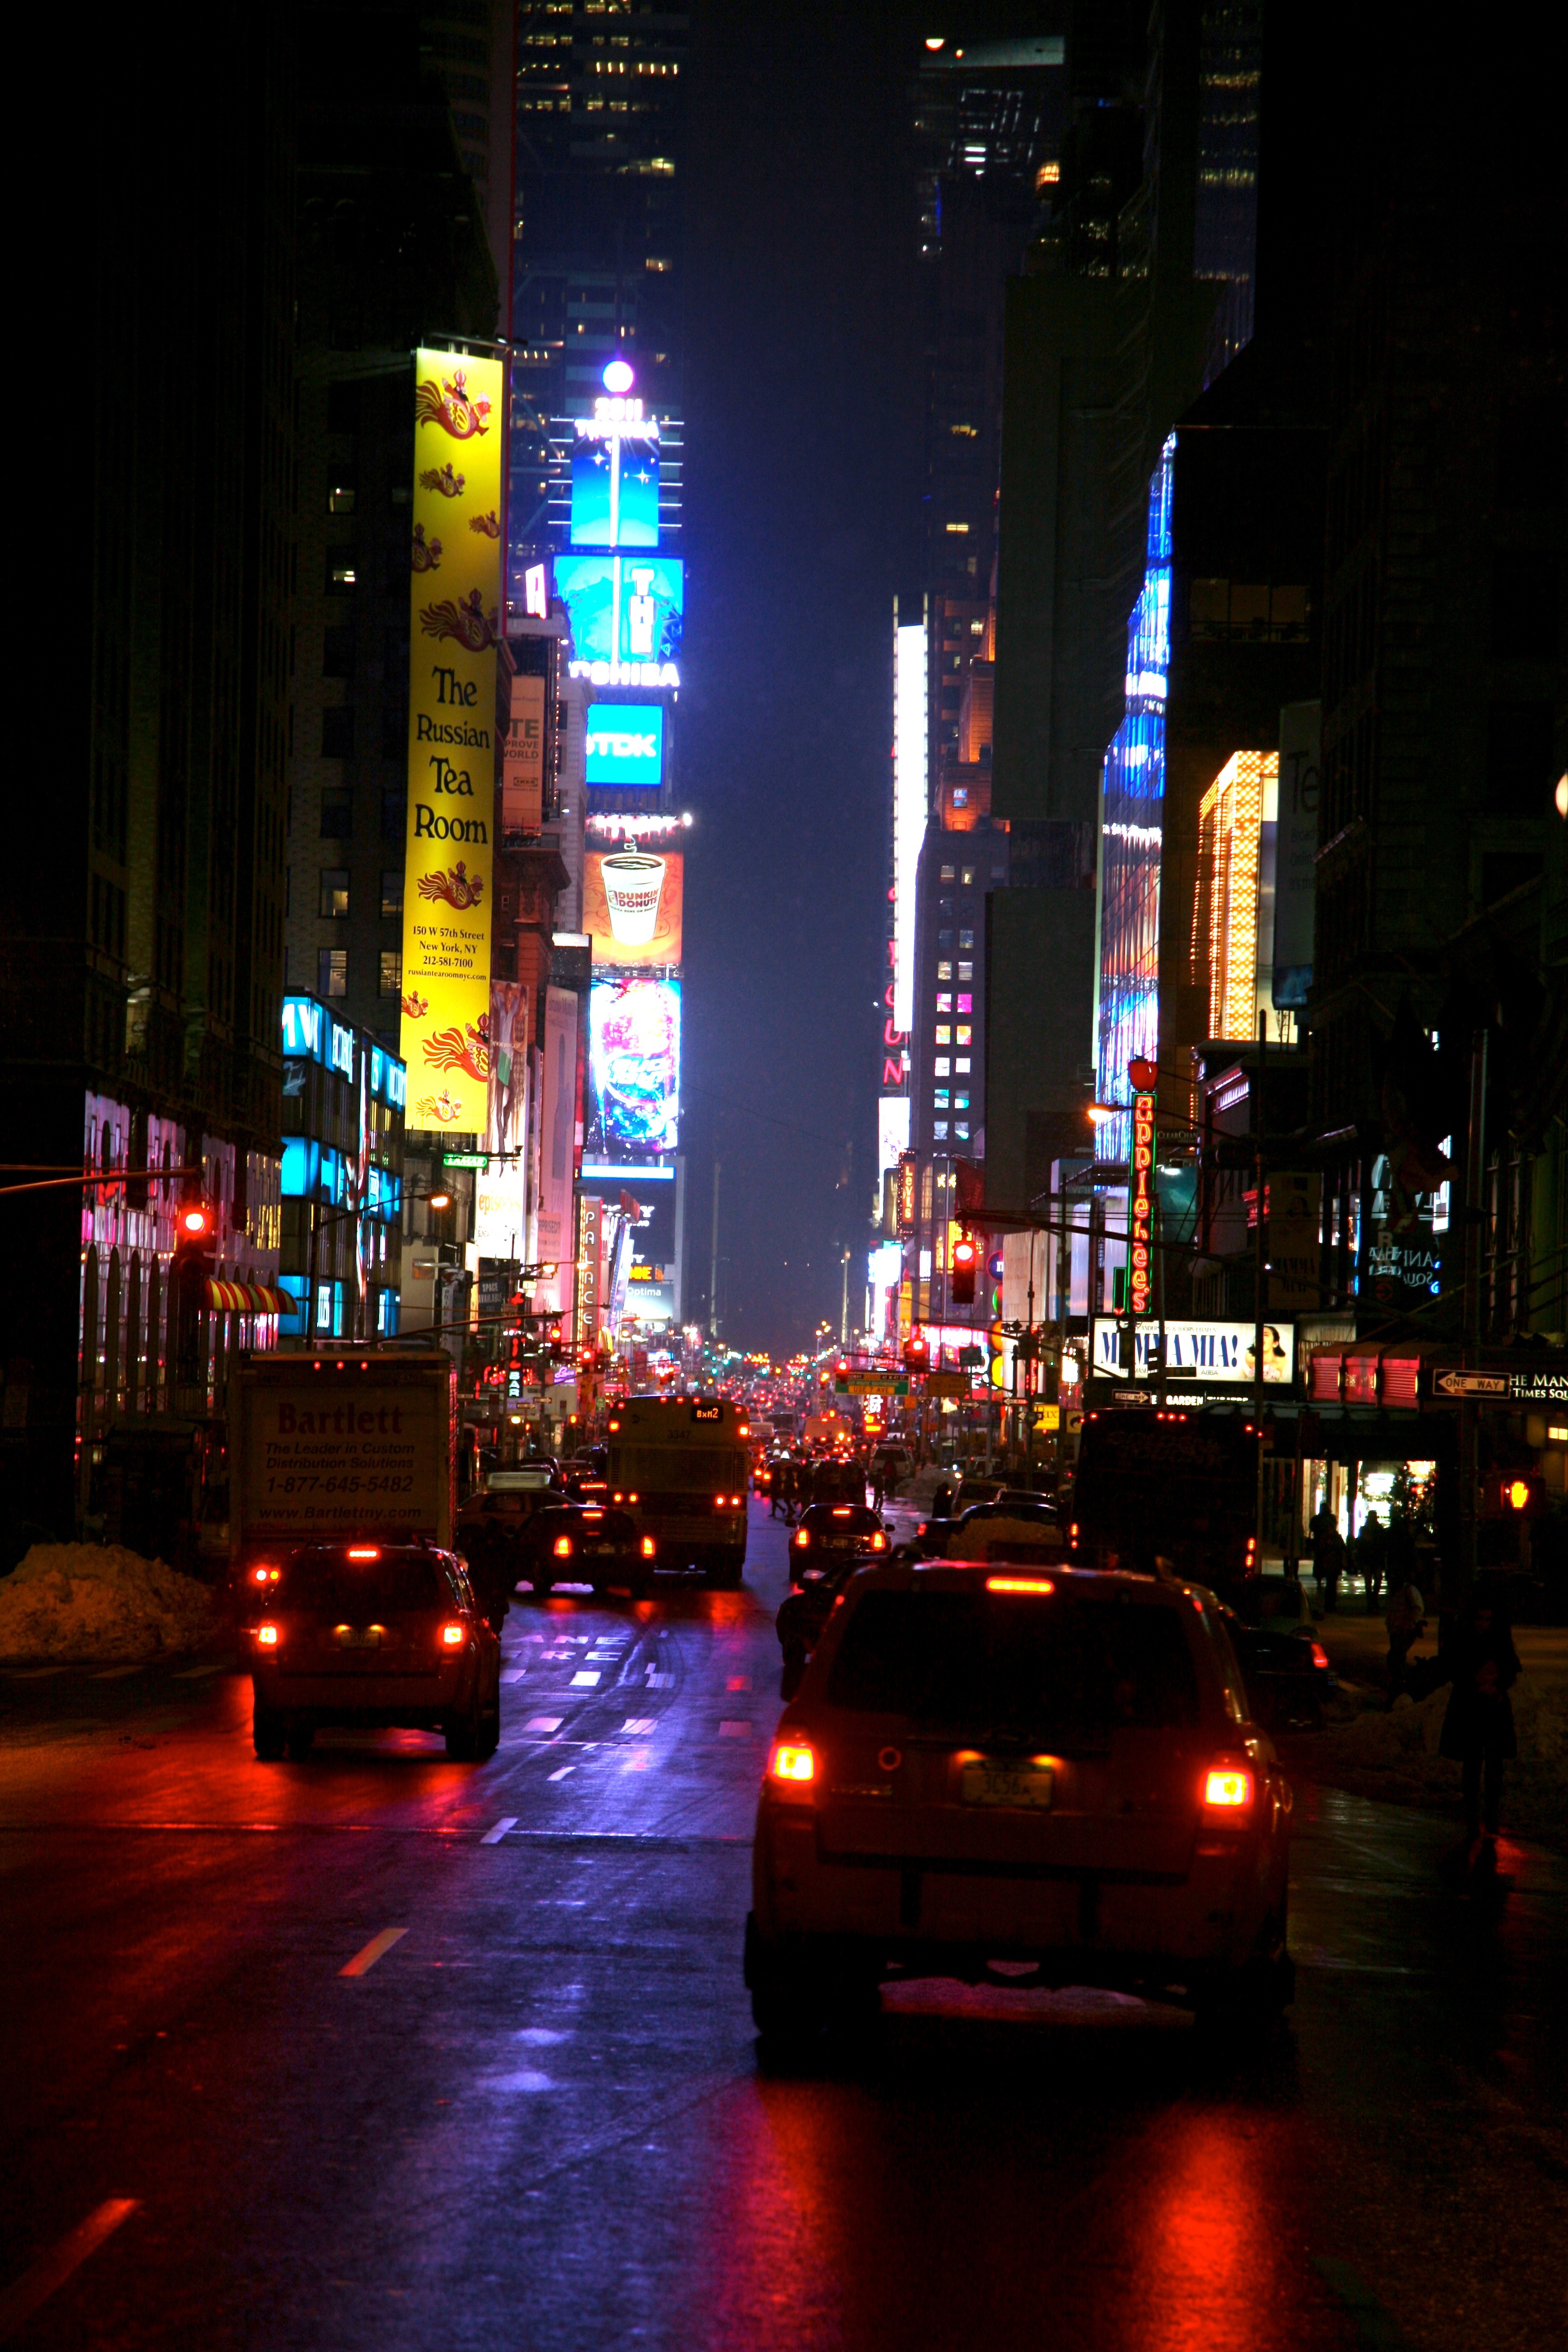
light, road, skyline, traffic, street, night, city, skyscraper, manhattan, cityscape, downtown, dusk, evening, reflection, nyc, darkness, street light, lighting, newyork, newyorkcity, ny, canon5d, midtown, metropolis, canonef24105mmf4lisusm, theatredistrict, timessquare, urban area, human settlement, metropolitan area